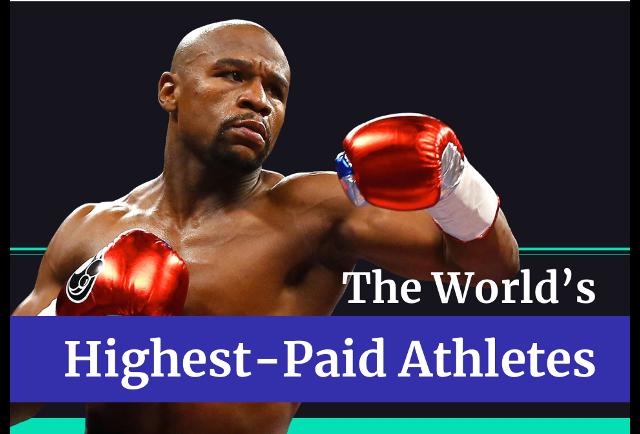
Gender: men